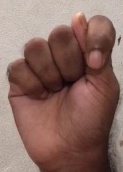
ASL sign: T